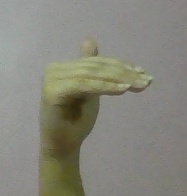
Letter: khaa